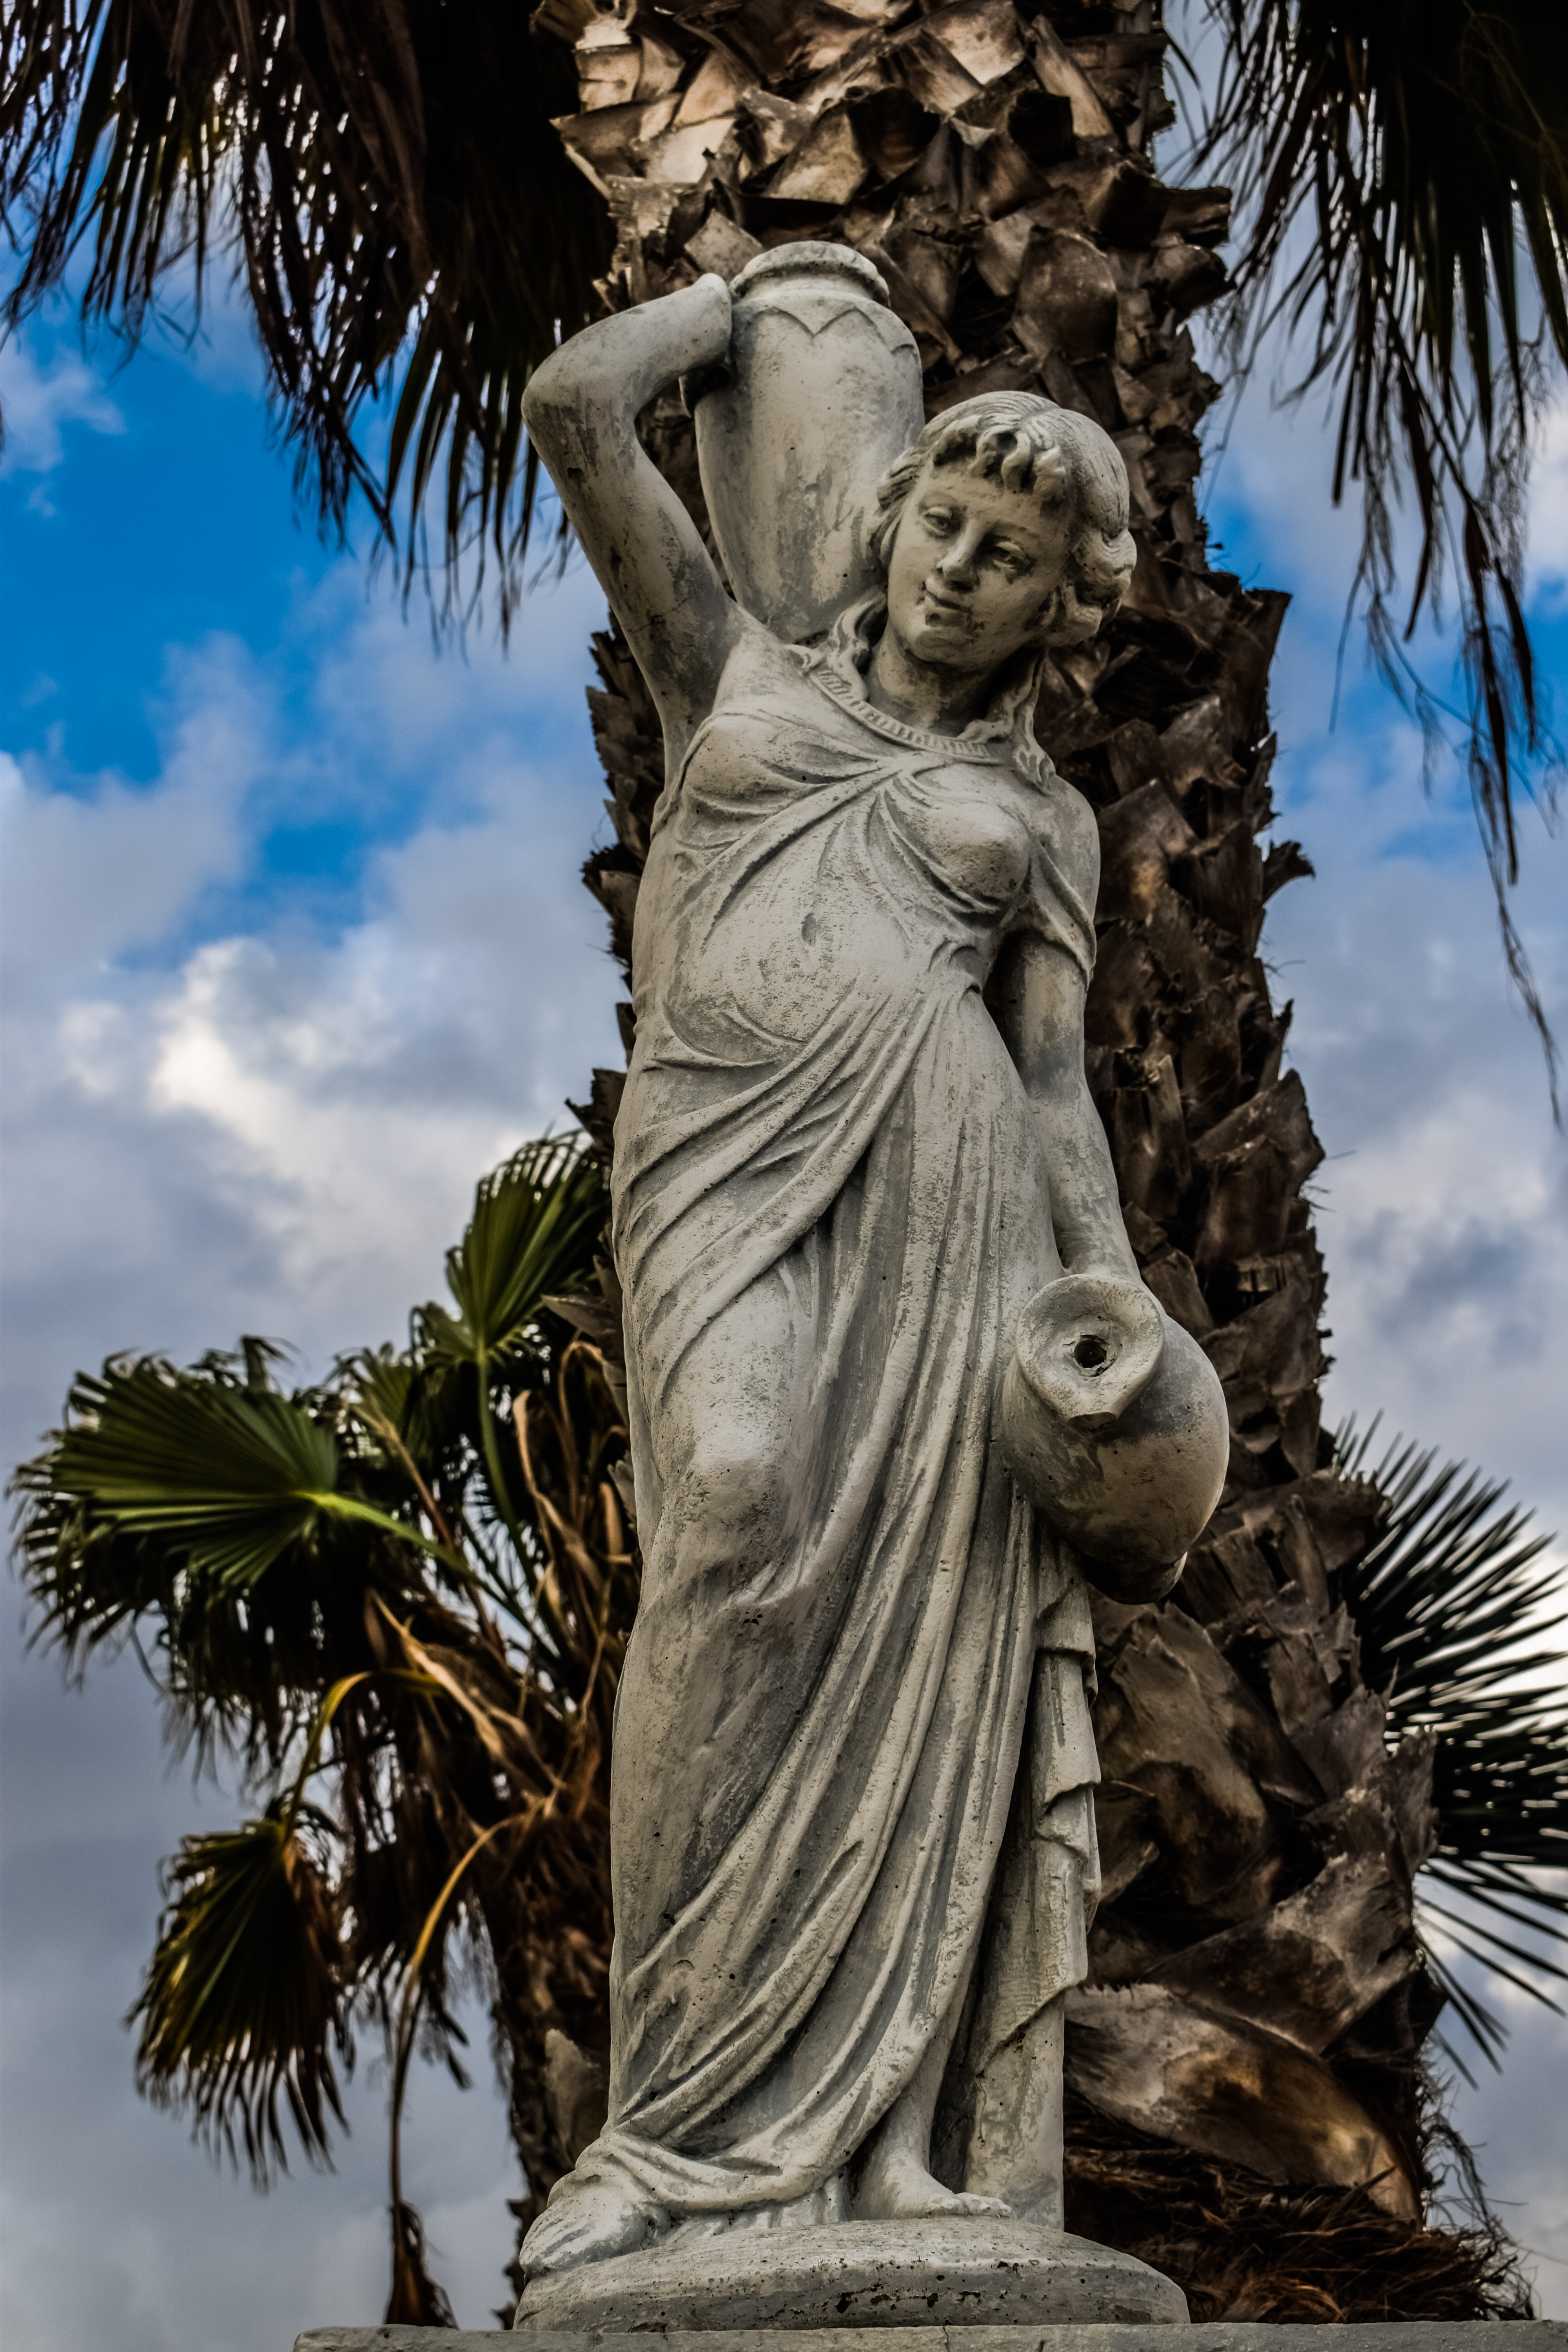
tree, plant, sky, woman, palm tree, monument, female, statue, greek, religion, tourism, artwork, sculpture, memorial, decorative, carving, body, cyprus, mythology, ayia napa, stone carving, tunic, water world, ancient history, woody plant, arecales, classical sculpture, water carrier